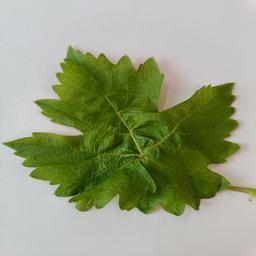
Label: Healthy Leaves